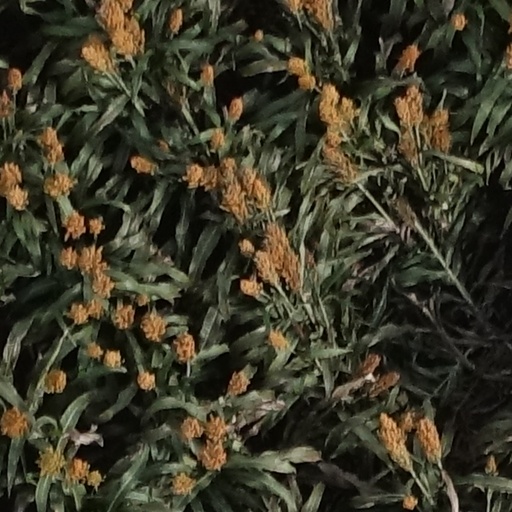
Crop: sorghum